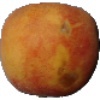
Label: Peach 1